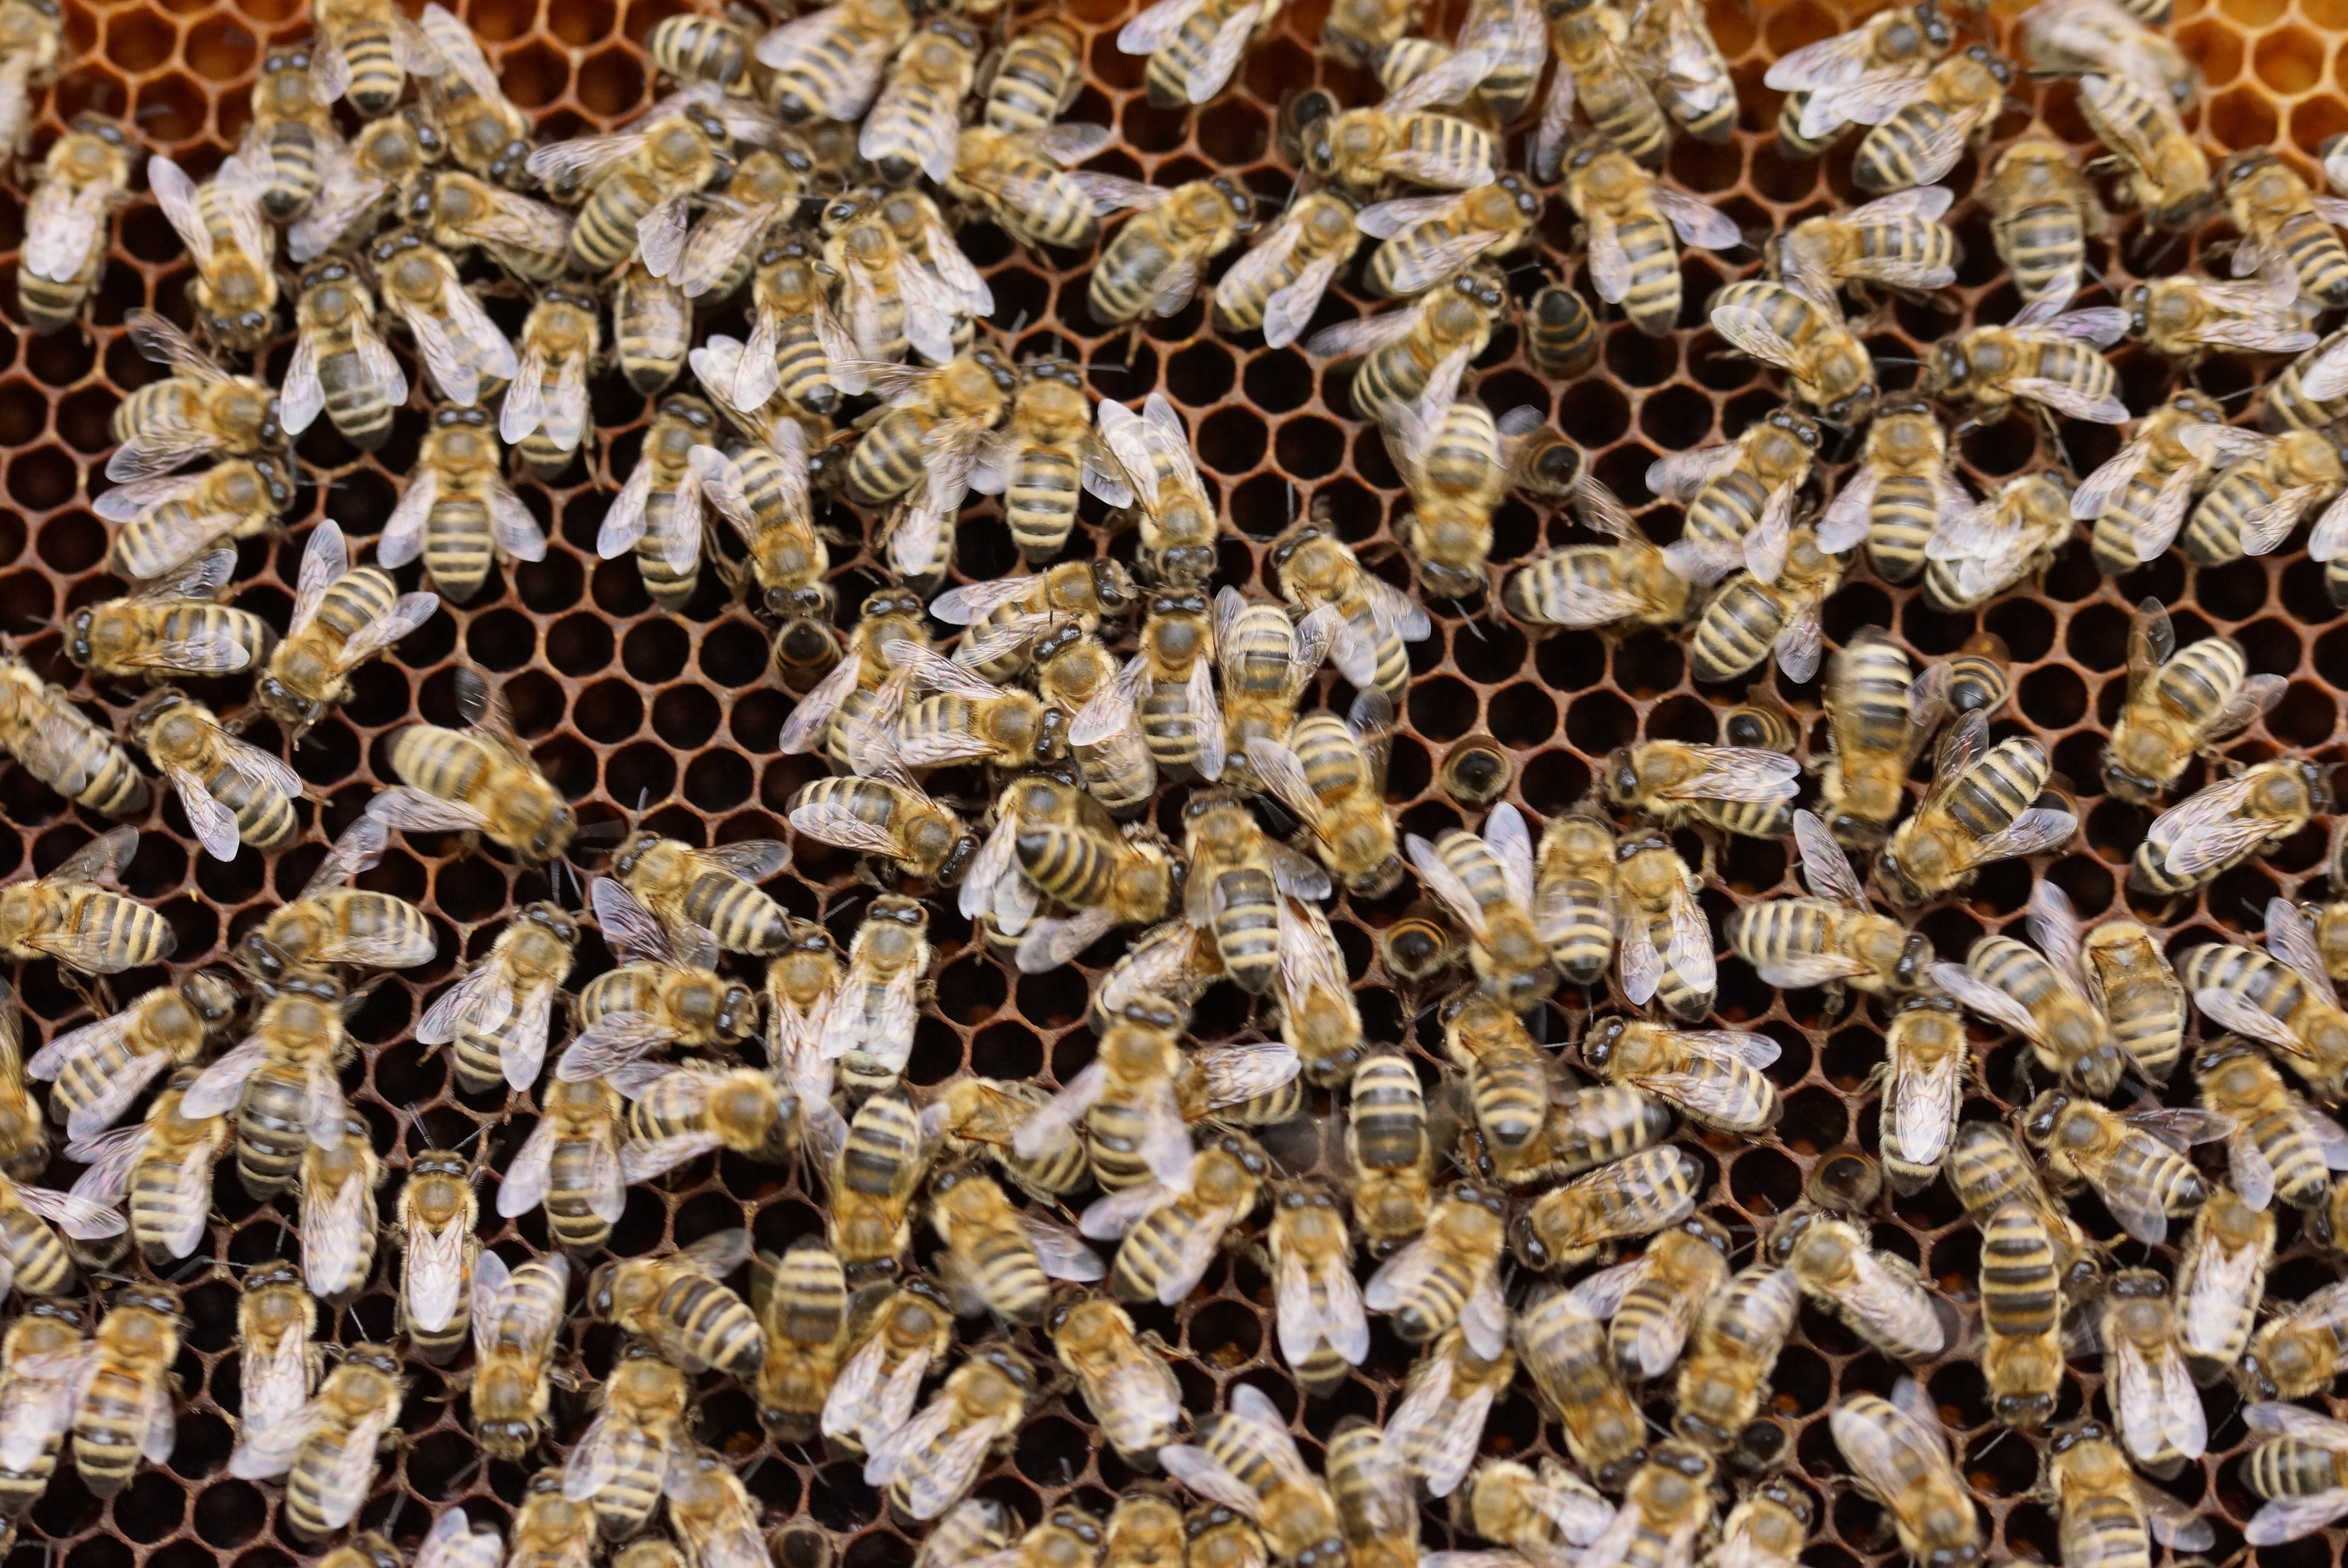
work, nature, honey, pattern, insect, invertebrate, beekeeper, hive, design, bee, bees, beehive, combs, honey bee, pollinator, bee keeping, honey combs, honeycomb structure, bee breeding, sunflower seed, membrane winged insect